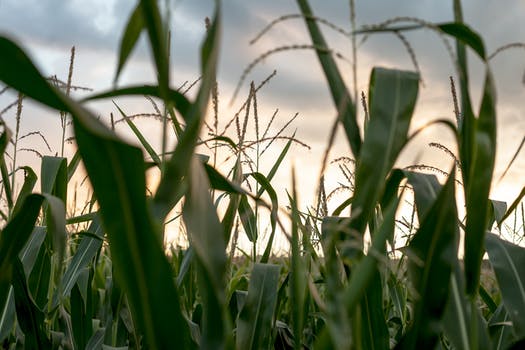
Label: No Watermark